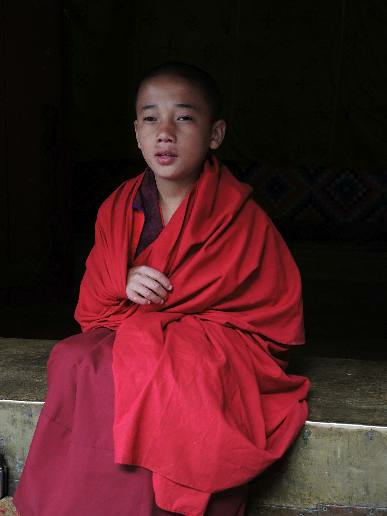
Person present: Yes